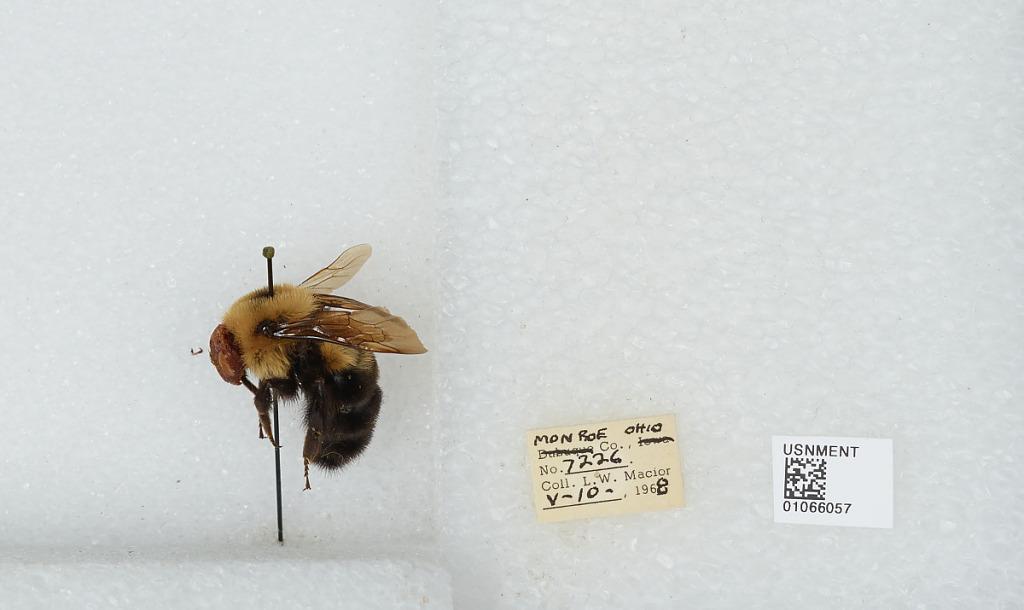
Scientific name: Bombus (Pyrobombus) bimaculatus Cresson
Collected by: L. Macior
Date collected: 1968-5-10
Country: United States
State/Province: Ohio
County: Monroe
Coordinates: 39.73, -81.08